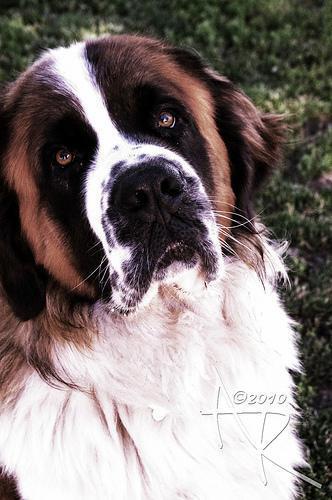
saint bernard